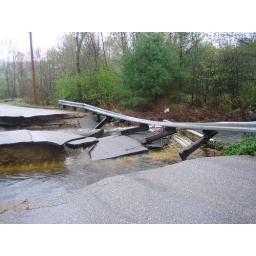
The roads near home just can't stand up to the rushing water.